Bobby V. Page

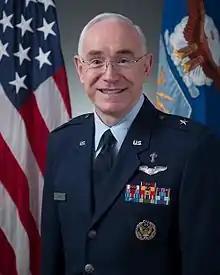
Deputy Chief of Chaplains of the United States Air Force

Bobby Vincent Page (born 12 December 1951) is a retired Brigadier General in the United States Air Force who served as the Deputy Chief of Chaplains of the United States Air Force from 2012 to 2016. In that position he served as the second most senior chaplain in the United States Air Force, the Deputy to the Chief of Chaplains of the United States Air Force, and a member of the Armed Forces Chaplains Board.